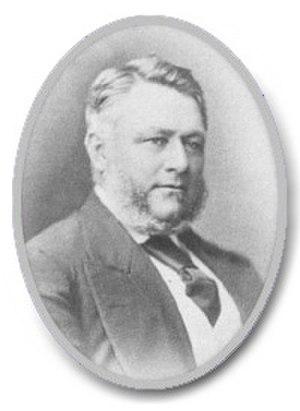
Portrait de Henry Ayers, ancien premier d'Australie-Méridionale.
Henry Ayers, né le 1ᵉʳ mai 1821 et mort le 11 juin 1897, est un Premier ministre d'Australie-Méridionale. Uluru portait autrefois son nom.
Cet article liste les Premiers ministres d'Australie-Méridionale.